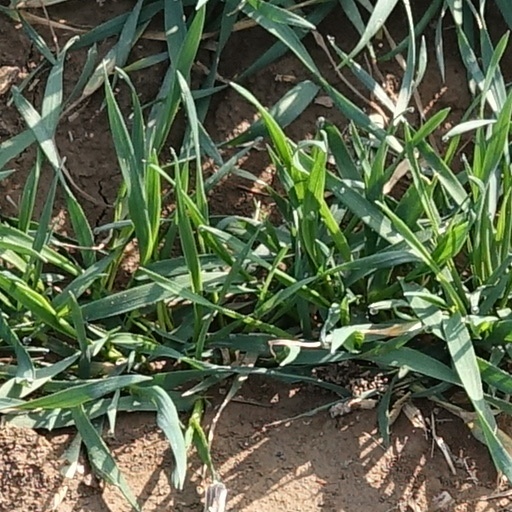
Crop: wheat